University of Notre Dame

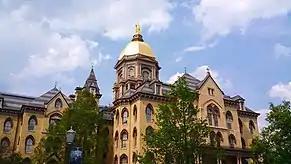
The current Main Building, built after the great fire of 1879

However, fire destroyed the Main Building and the library collection in April 1879; the school closed immediately and students were sent home. Rebuilding began on May 17, and the third and current Main Building was completed before the fall semester of 1879. The library collection was likewise redeveloped.